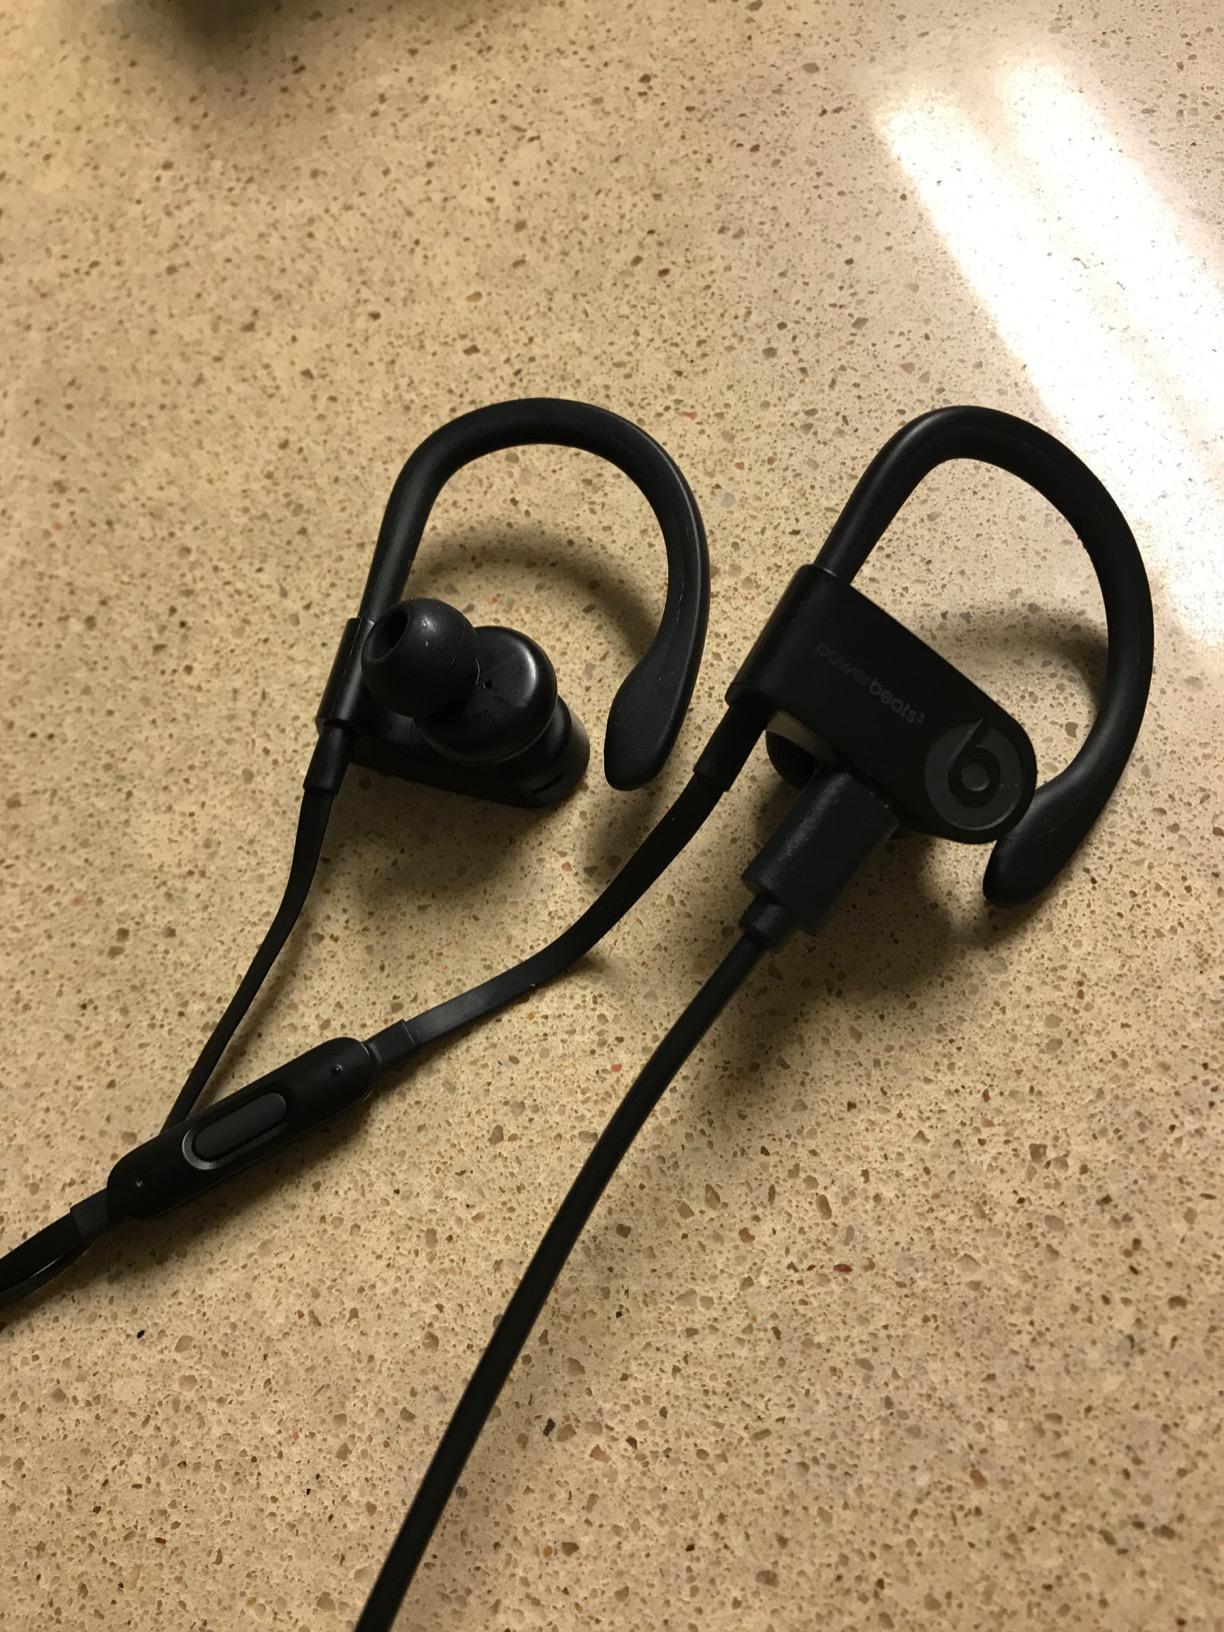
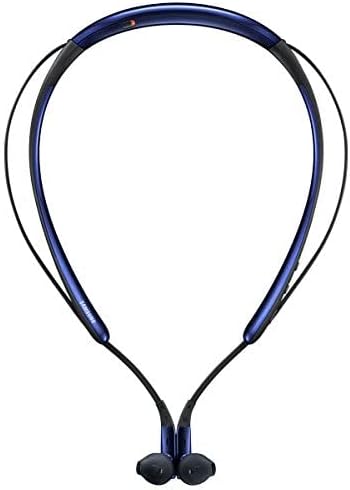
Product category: headphones
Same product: no